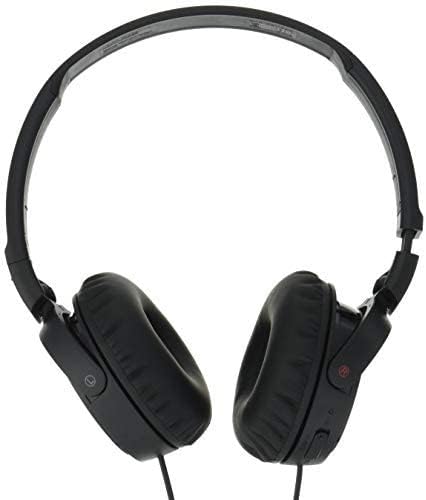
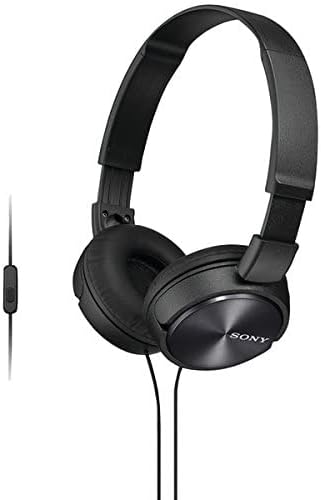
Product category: headphones
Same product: yes